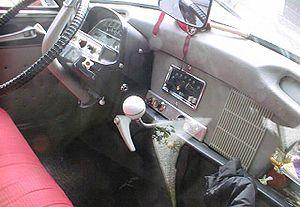
Intérieur d'une Citroën Ami 6. Les spécialistes reconnaitront le poste de radio spécifique à ce modèle, et la boule en ébonite blanche avec le jonc chromé du modèle le plus luxueux.
La Citroën Ami 6 est une berline et un break produits par le constructeur automobile français Citroën de 1961 à 1969. L'Ami 8 prendra le relais jusqu'en 1978. L'objectif premier était de proposer à la clientèle un compromis entre deux modèles, la DS en haut de gamme, et la 2 CV qui constituait un minimum automobile.